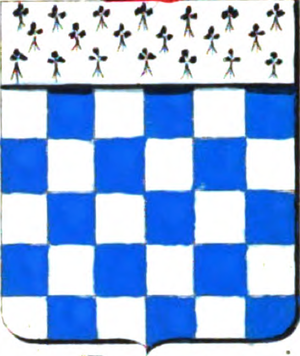
Échiqueté d'argent et d'azur de cinq tires, au chef d'argent, chargé de treize mouchetures d'hermine, rangées sept et six.
Cette liste des familles contemporaines de la noblesse belge ne retient que les familles subsistantes faisant partie officiellement de la noblesse belge avec un principe légal de noblesse héréditaire, à l'exclusion des familles de nationalité belge de noblesse non reconnue ou de noblesse étrangère n'ayant pas introduit une requête d'incorporation dans la noblesse auprès de S.M. le roi des Belges.